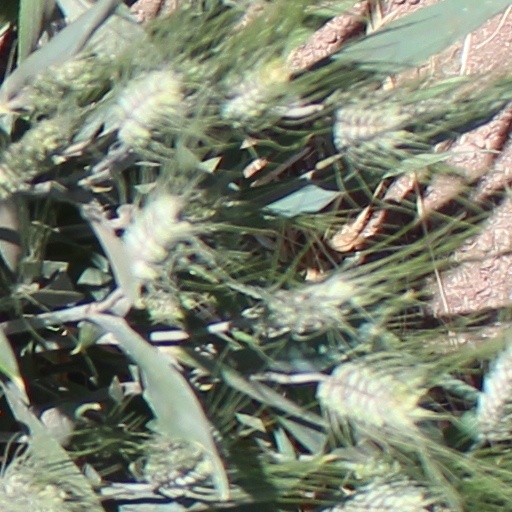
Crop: wheat